William Ott

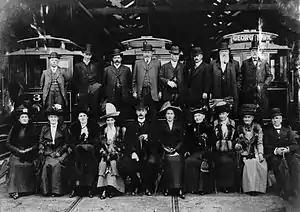
Opening of the Invercargill Tramways, with Mayor William Ott seated in the centre of the front row

During his mayoralty, he opened the electric Invercargill tram network, with the Prime Minister Joseph Ward in attendance. It was the southernmost tram system in the world. At the occasion, Ott was handed a cloak from the late paramount chief Topi Patuki. The Ott family returned the cloak to descendants of Patuki after six members of his family died in May 2006 when the fishing vessel "Kotuku" overturned in Foveaux Strait.